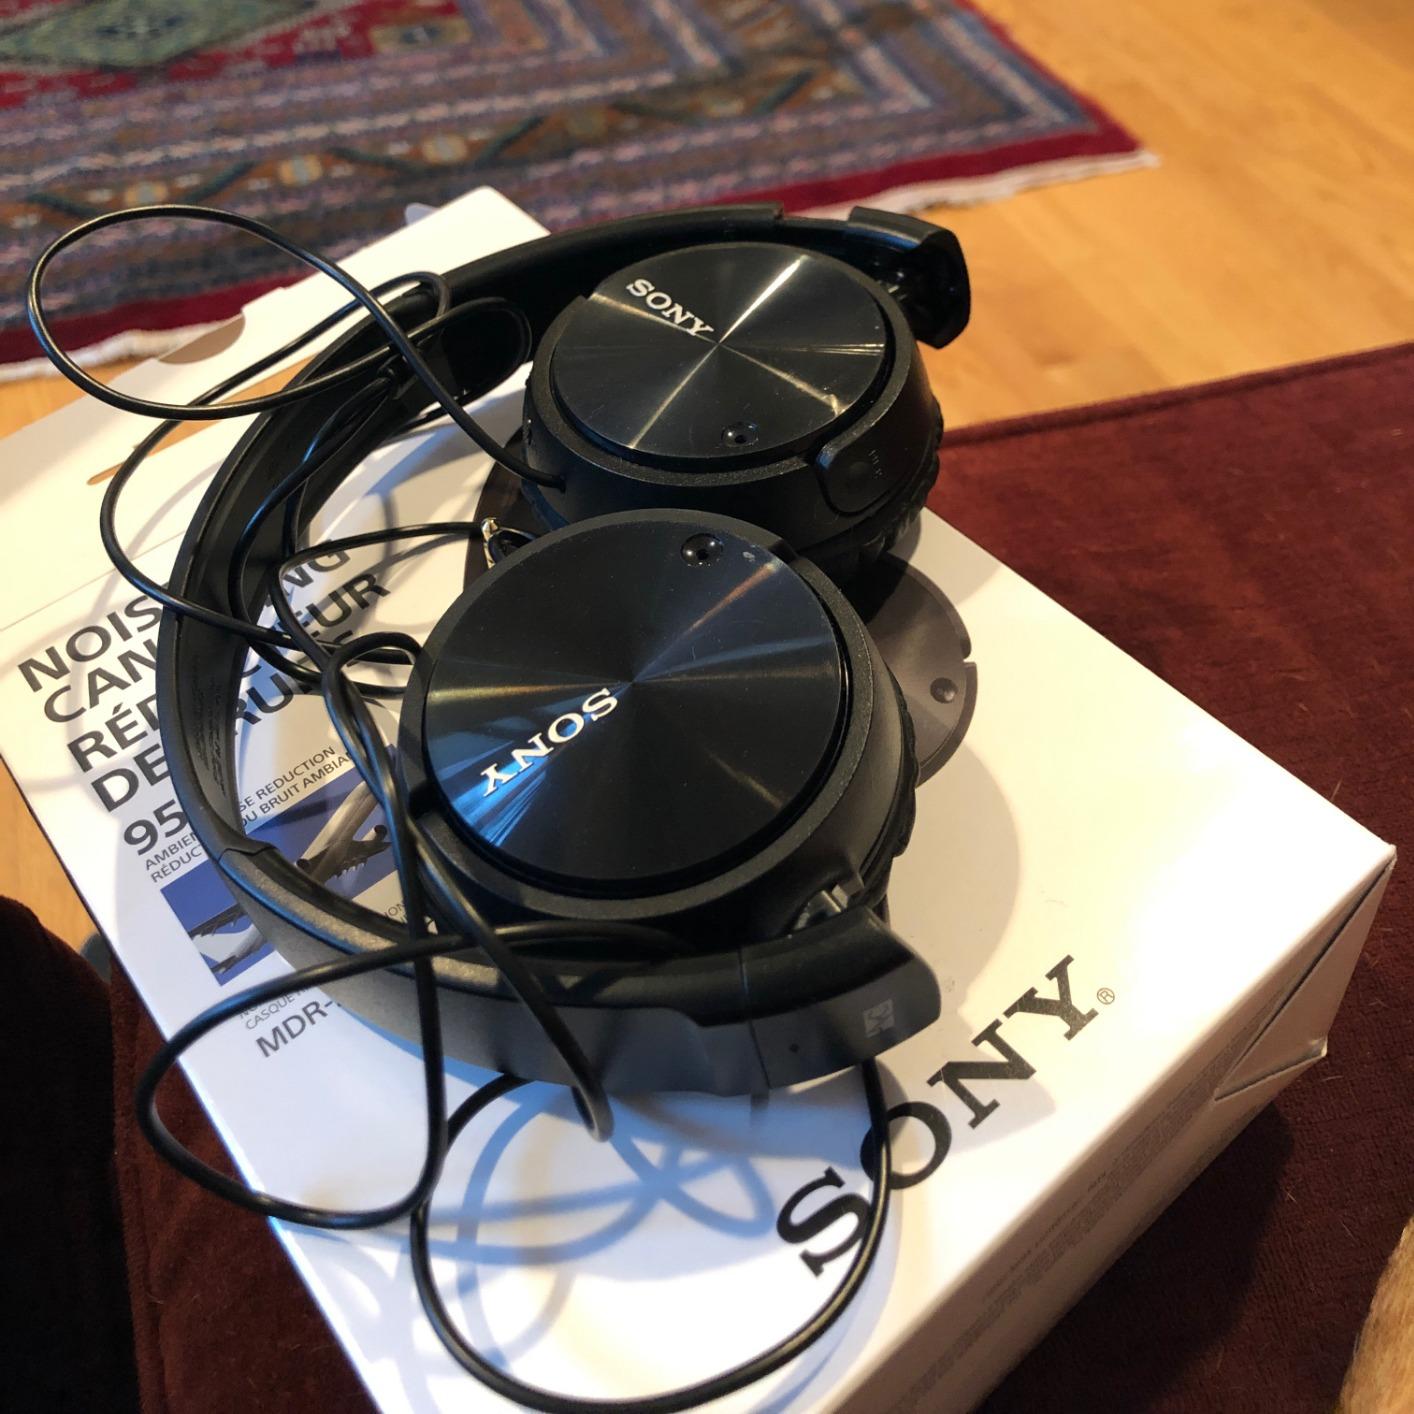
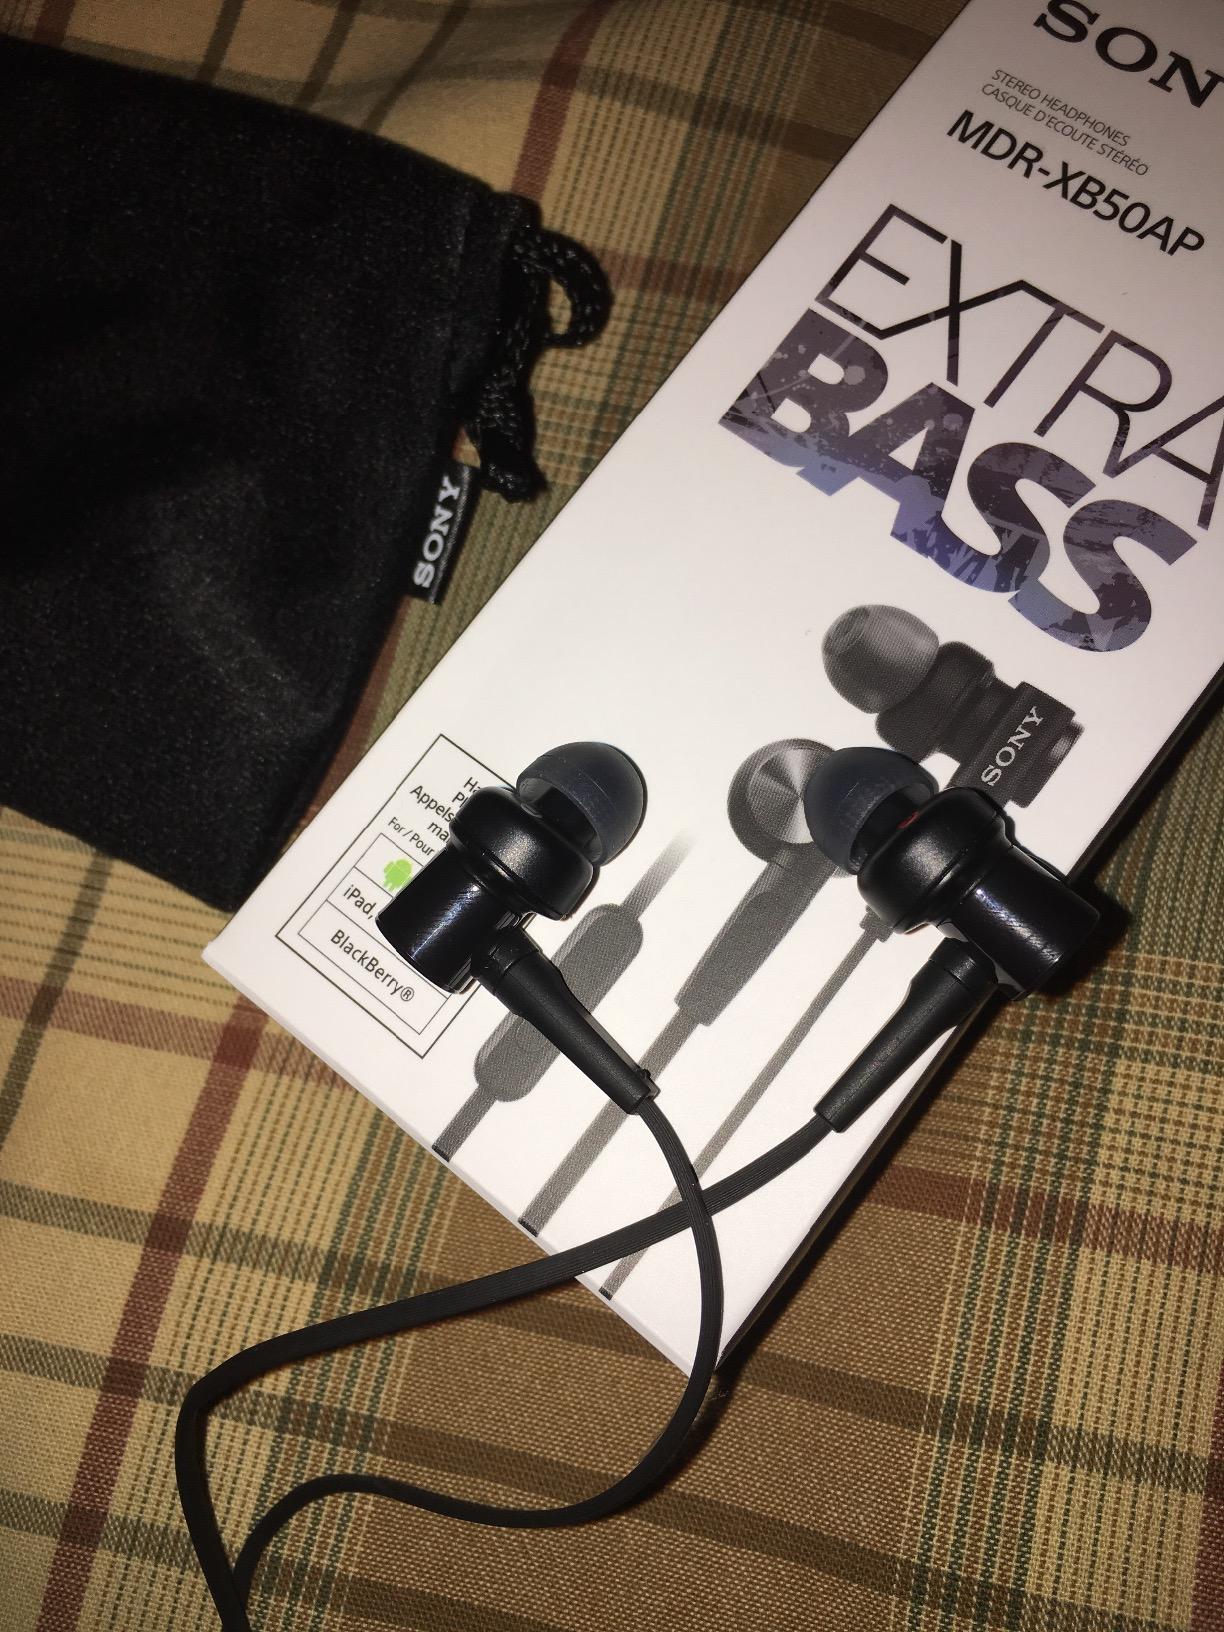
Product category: headphones
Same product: no